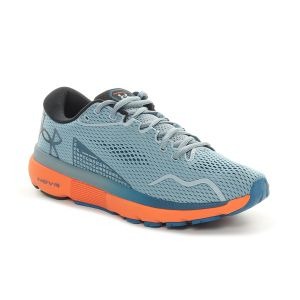
Under Armour Scarpa da Running Uomo  Ua Hovr Infinite 5 Azzurro   Sconto 30%
Prezzo: 91,00 €